Frederiksborggade

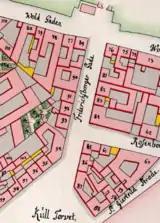
Frederiksborggade viewed on Gedde's map of Copenhagen from 1757

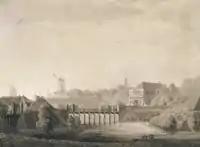
Copenhagen's North Gate viewed from the outside in 1831

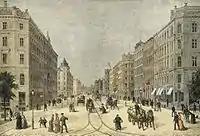
The extended Frederiksborggade in 1878

The street section from today's Kultorvet to Nørre Voldgade was until 15541. called Spitaliestrædet.